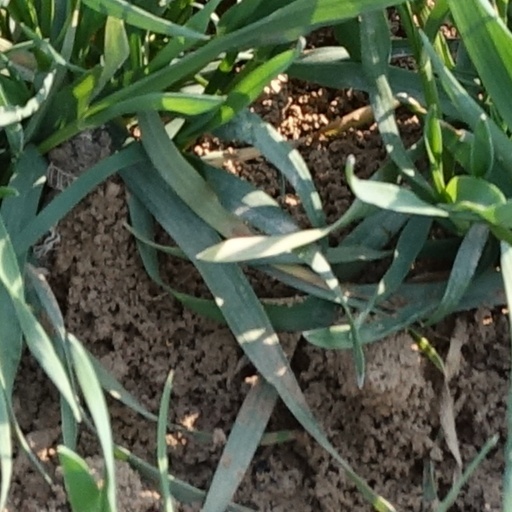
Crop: wheat